Montour family

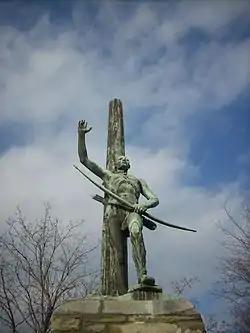
Monument traditionally thought to mark the burial place of Roland Montour, Painted Post, New York

Roland Montour (–1780?), also spelled "Rowland", was the eldest son of Catherine Montour. He was married to a daughter of the Seneca chief Sayenqueraghta, known as "Old King" or "Old Smoke," and Cayuga wife. Both were members of nations in the Iroquois Confederacy.